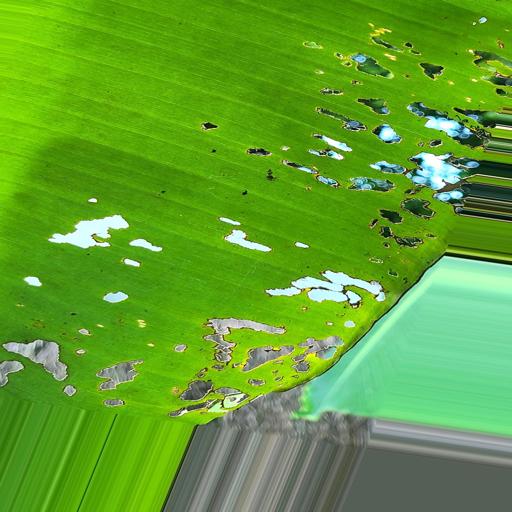
Label: insect_pest